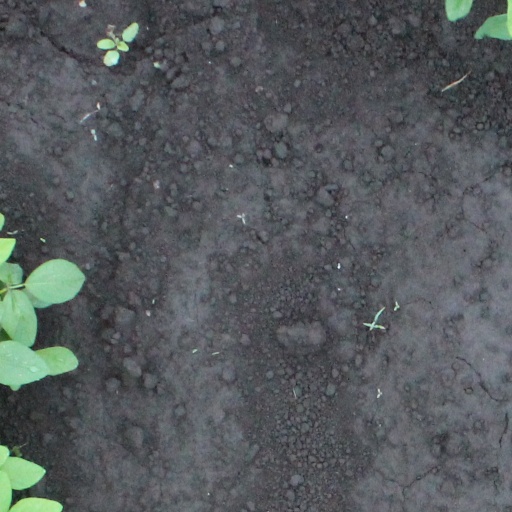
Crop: soybean